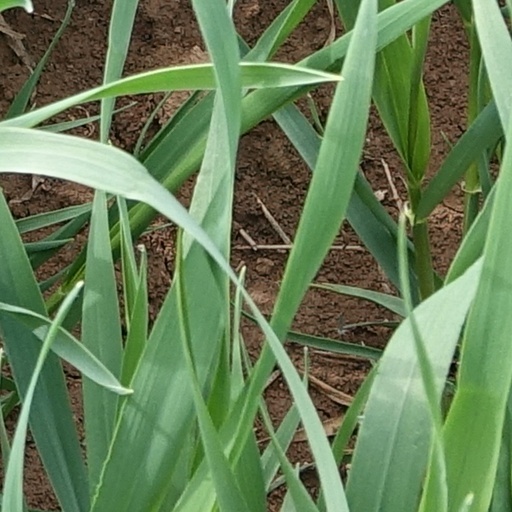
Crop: wheat